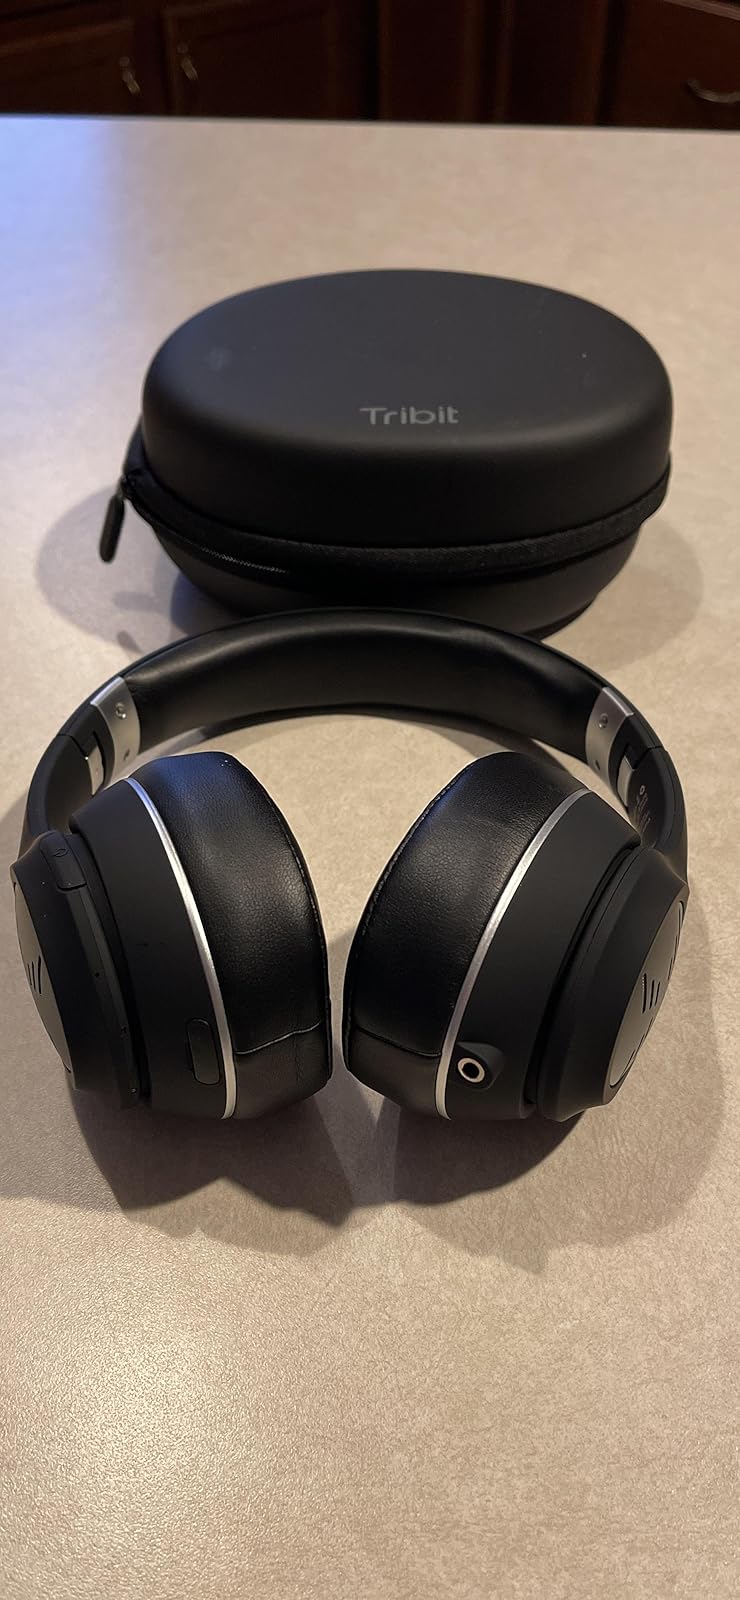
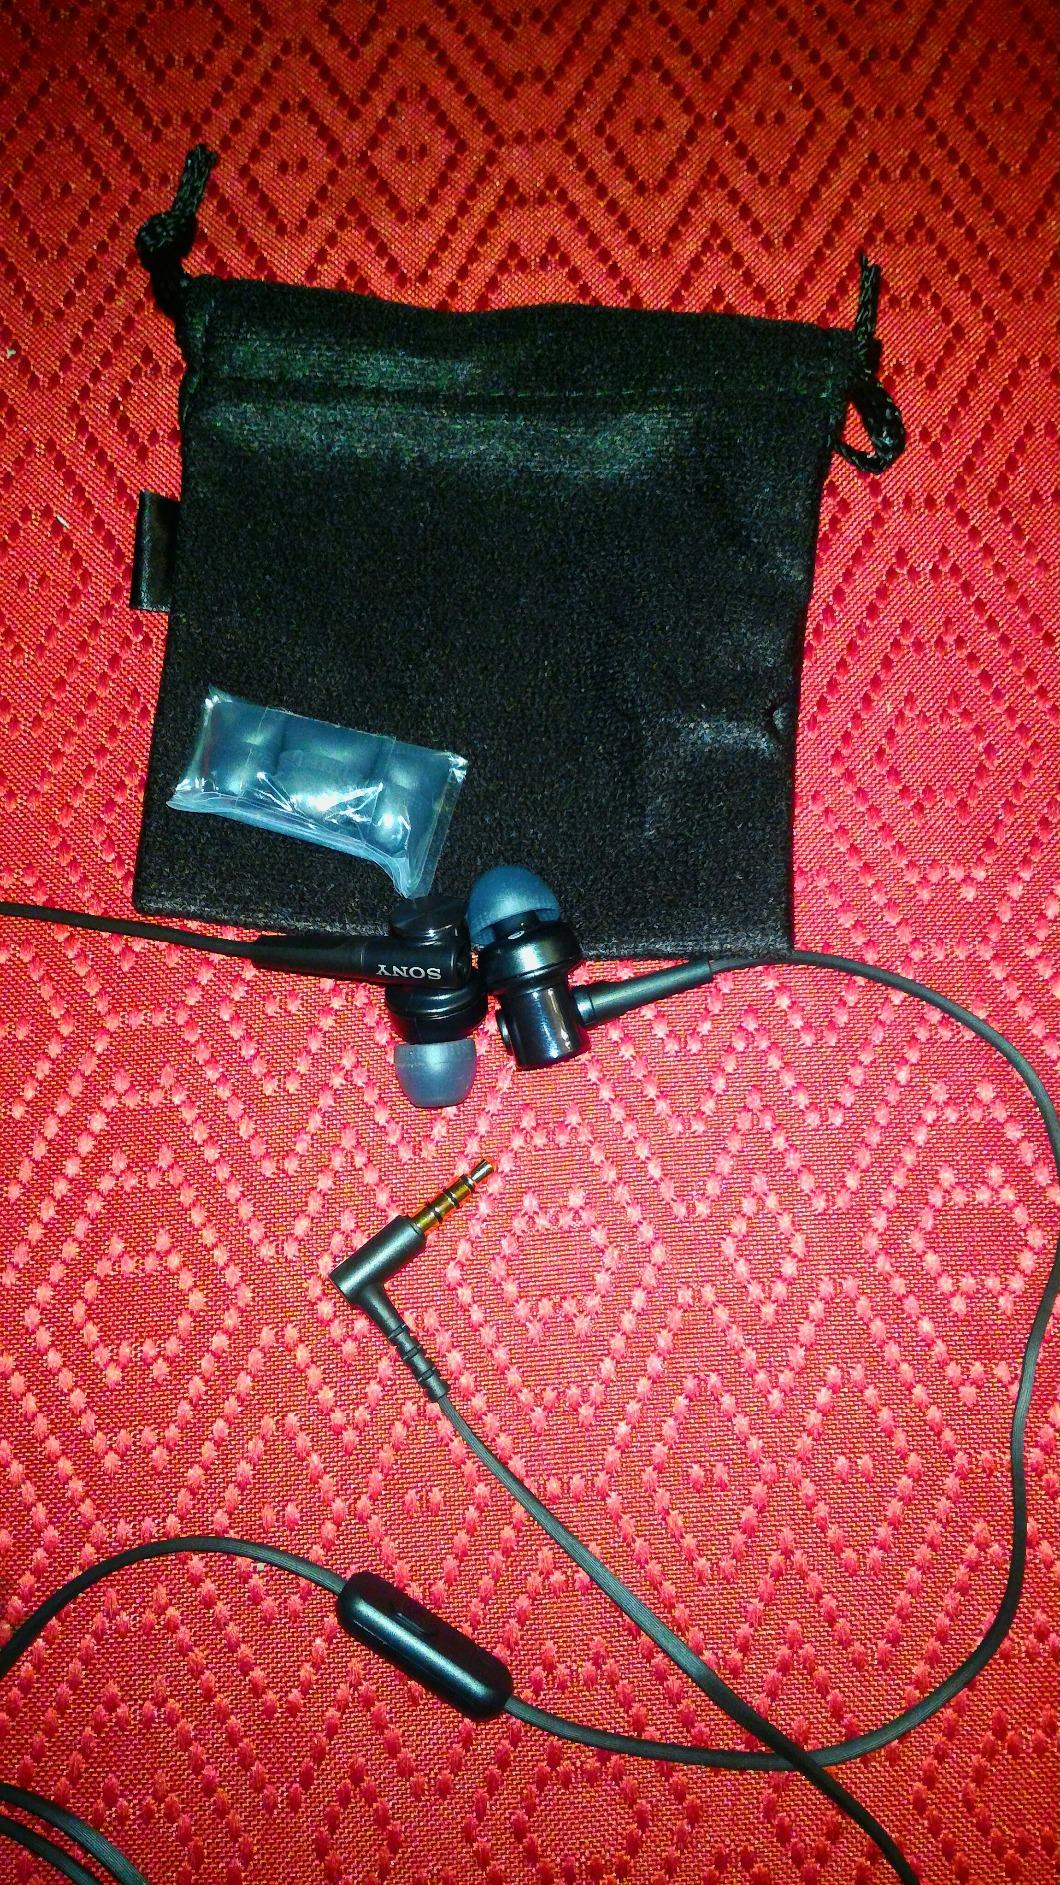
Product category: headphones
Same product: no